Presidency of George W. Bush

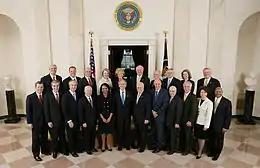
President George W. Bush and his cabinet in 2008

Rejecting the idea of a powerful White House chief of staff, Bush had high-level officials report directly to him rather than Chief of Staff Andrew Card. Vice President Cheney emerged as the most powerful individual in the White House aside from Bush himself. Bush brought to the White House several individuals who had worked under him in Texas, including Senior Counselor Karen Hughes, Senior Adviser Karl Rove, legal counsel Alberto Gonzales, and Staff Secretary Harriet Miers. Other important White House staff appointees included Margaret Spellings as a domestic policy adviser, Michael Gerson as chief speechwriter, and Joshua Bolten and Joe Hagin as White House deputy chiefs of staff. Paul H. O'Neill, who had served as deputy director of the OMB under Gerald Ford, was appointed secretary of the treasury, while former Missouri senator John Ashcroft was appointed attorney general.